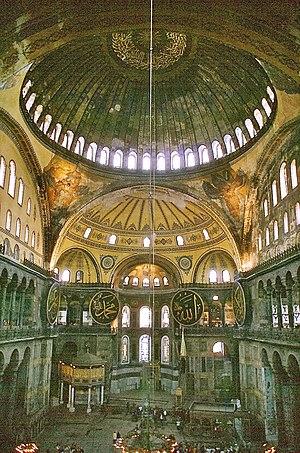
Rabban Bar Sauma est un Ouïghour chrétien à l'époque de la domination mongole, originaire de Pékin, qui se fit moine nestorien, et conduisit en Europe une mission diplomatique pour le compte d'un souverain mongol de Perse. Il fit le premier voyage officiel connu, dans le sens est-ouest, de Pékin jusqu'à Rome et Paris, à l'époque où Marco Polo effectuait le chemin inverse. Très pieux, il partit de Pékin pour un pèlerinage à Jérusalem, mais ne put atteindre la ville sainte en raison des conflits qui déchiraient le Moyen-Orient, et accepta en conséquence une mission diplomatique en Europe occidentale pour essayer d'établir une alliance entre les Mongols et les rois chrétiens. Ses efforts ne furent pas couronnés de succès, mais il rapporta un récit du plus haut intérêt pour les historiens.
L'architecture byzantine est le style architectural qui s’est développé dans l’Empire byzantin et les pays marqués de son empreinte comme la Bulgarie, la Serbie, la Russie, l’Arménie et la Géorgie après que Constantin a transféré la capitale de l’empire de Rome vers Constantinople en 330.
L’Empire byzantin ou Empire romain d'Orient désigne l'État apparu vers le IVᵉ siècle dans la partie orientale de l'Empire romain, au moment où celui-ci se divise progressivement en deux.
Sainte-Sophie est un grand lieu de culte à Istanbul, situé sur le côté ouest du Bosphore. À l'origine une basilique chrétienne de Constantinople, elle est construite dans un premier temps au IVᵉ siècle, puis reconstruite bien plus grande au VIᵉ siècle, sous l'empereur byzantin Justinien, où elle acquit sa forme actuelle. Ayant remplacé Sainte-Irène comme siège du patriarche de Constantinople, elle devient mosquée au XVᵉ siècle sous Mehmet II. En 1934, elle perd son statut de lieu de culte pour devenir un musée, sur décision de Mustafa Kemal Atatürk. Sainte-Sophie reprend son statut de mosquée en 2020 sur décision de Recep Tayyip Erdoğan.
L’Antiquité tardive est une expression utilisée pour désigner une période de l’histoire européenne qui commence à la fin du IIIᵉ siècle mais dont le terme est beaucoup plus flou. Elle n’est employée qu’en référence aux pays ayant appartenu au monde romain : les régions d’Europe occidentale, orientale et méridionale, d’Asie et d’Afrique autour du bassin méditerranéen mais se prolonge bien au-delà de la fin de l’Empire romain d’Occident en 476.